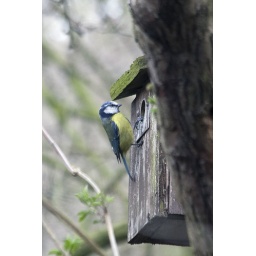
Spring around the corner when birds are checking nest boxes out